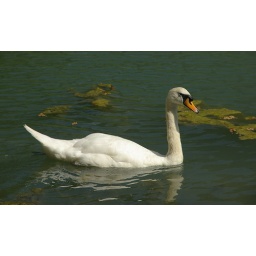
A swan on the Stanway Fountain lake in Gloucestershire.